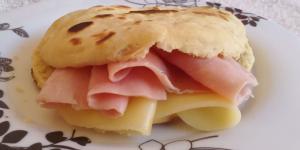
arepas de harina de trigo